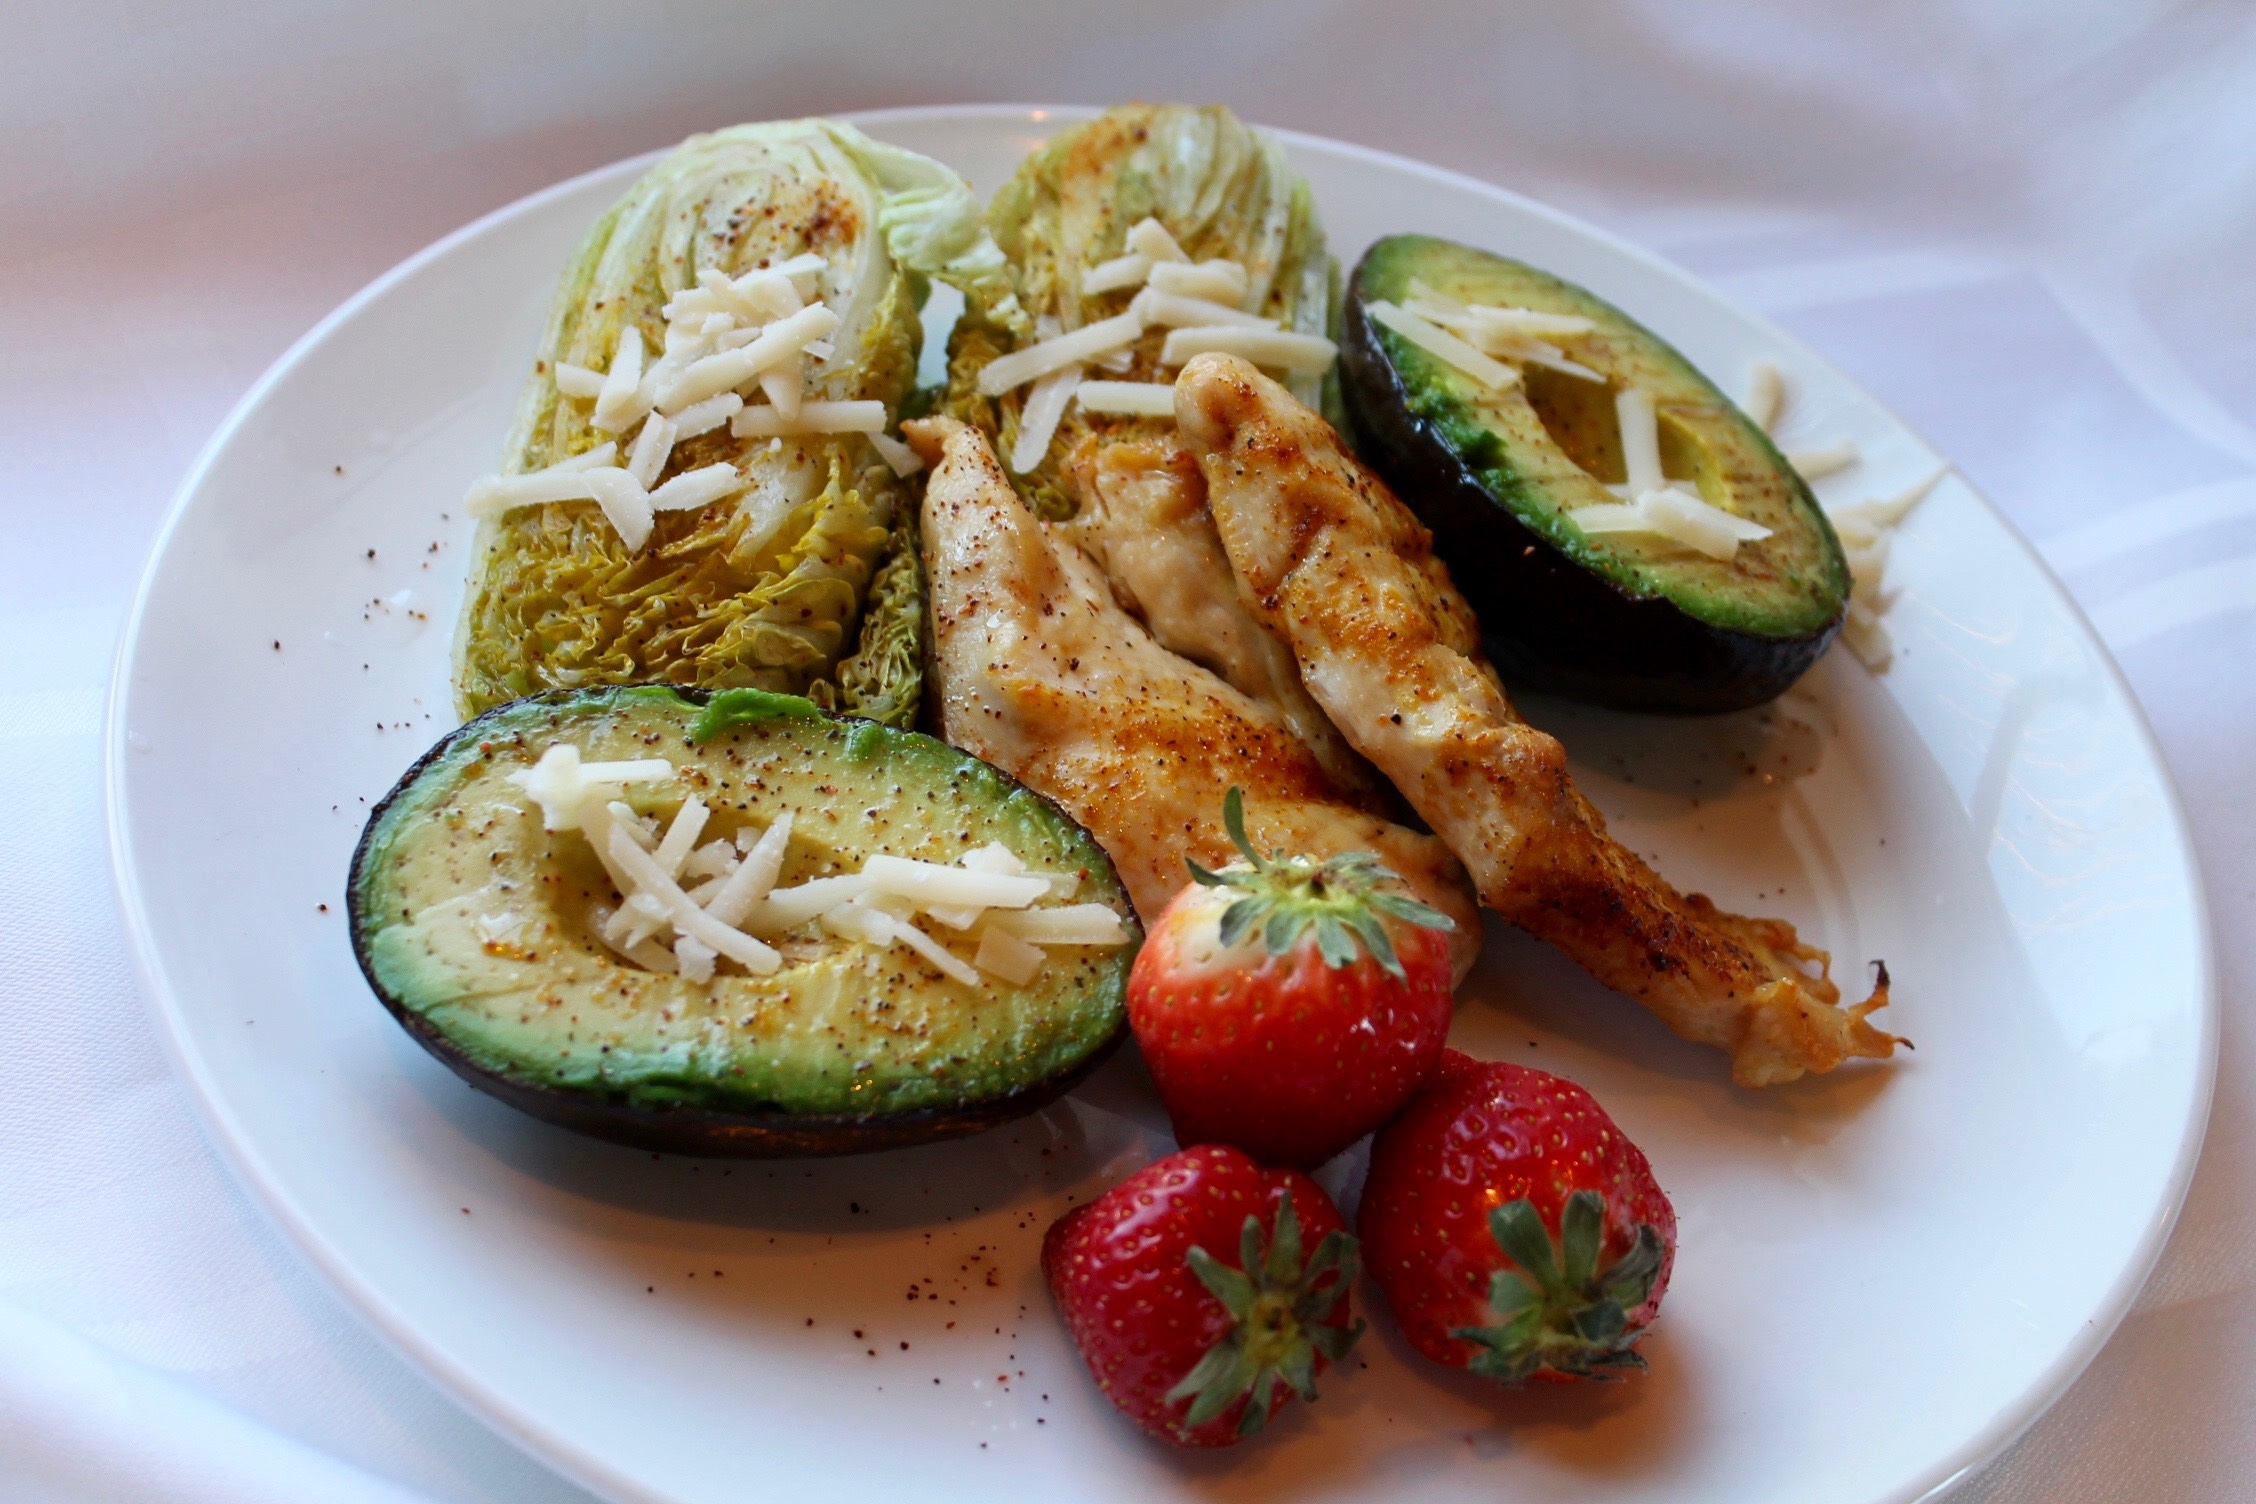
dish, meal, food, salad, produce, vegetable, fish, avocado, breakfast, lunch, cuisine, chicken, vegetarian food, cucurbita, heart salad